Mary Desha

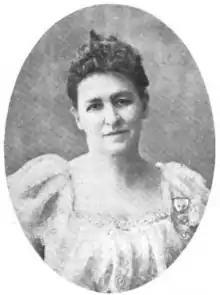
Mary Desha (1911)

After attending the University of Kentucky, she obtained a job with the Lexington public school system until December 1885, when she began work as a clerk in Washington, D.C. In 1888, she began teaching in Sitka, Alaska. She wrote to the government in Washington about the poor living conditions of the Alaskan natives, which resulted in a federal investigation. Also while in Sitka she whipped a student, and his father and others went to the school board to complain; this may have helped lead to the end of corporal punishment in Alaskan public schools. A note appeared in the Tacoma Ledger in January 1889, stating, "The Board of Education of Alaska has abolished flogging in the public school. This is a green laurel in the frosty crown of our northerly sister that will distinguish her as a leader in humanitarianism. Flogging school children is a relic of barbarism that casts a sad reflection upon our boasted civilization and scientific achievements."